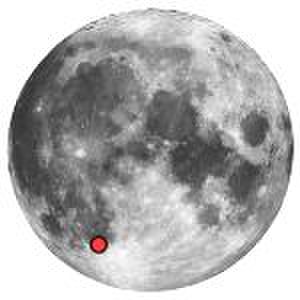
Månekrater / Fremtrædende kratere på Månens forside
Et månekrater er en dannelse på overfladen af Månen, som langt overvejende er dannet ved nedslag af objekter. Månens overflade er dækket af kratere; der er en halv million kratere, som er mere end 1,6 km brede, og man har beregnet, at der findes omkring 50 billioner kratere, som er mindst 30 cm brede. Nedslag rammer med en stærkt varierende fart, idet 20 km/s er en typisk værdi. Et nedslag med denne hastighed frembringer et krater, hvis diameter er 10 til 20 gange større end det legeme, som slår ned.